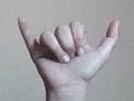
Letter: ya